Telfairia occidentalis

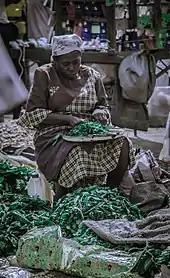
Woman of Nigeria chopping "ugu" leaves for soup.

Considered an “oil seed”, the fluted gourd is high in oil (30%). Shoots of "T. occidentalis" contain high levels of potassium and iron, while seeds are composed of 27% crude proteins and 53% fats. The leaves contain a high amount of antioxidants and hepatoprotective and antimicrobial properties.